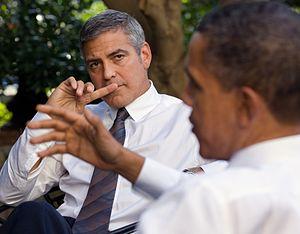
George Clooney [dʒɔːdʒ kluːni] est un acteur, réalisateur, scénariste et producteur de cinéma américain, né le 6 mai 1961 à Lexington.